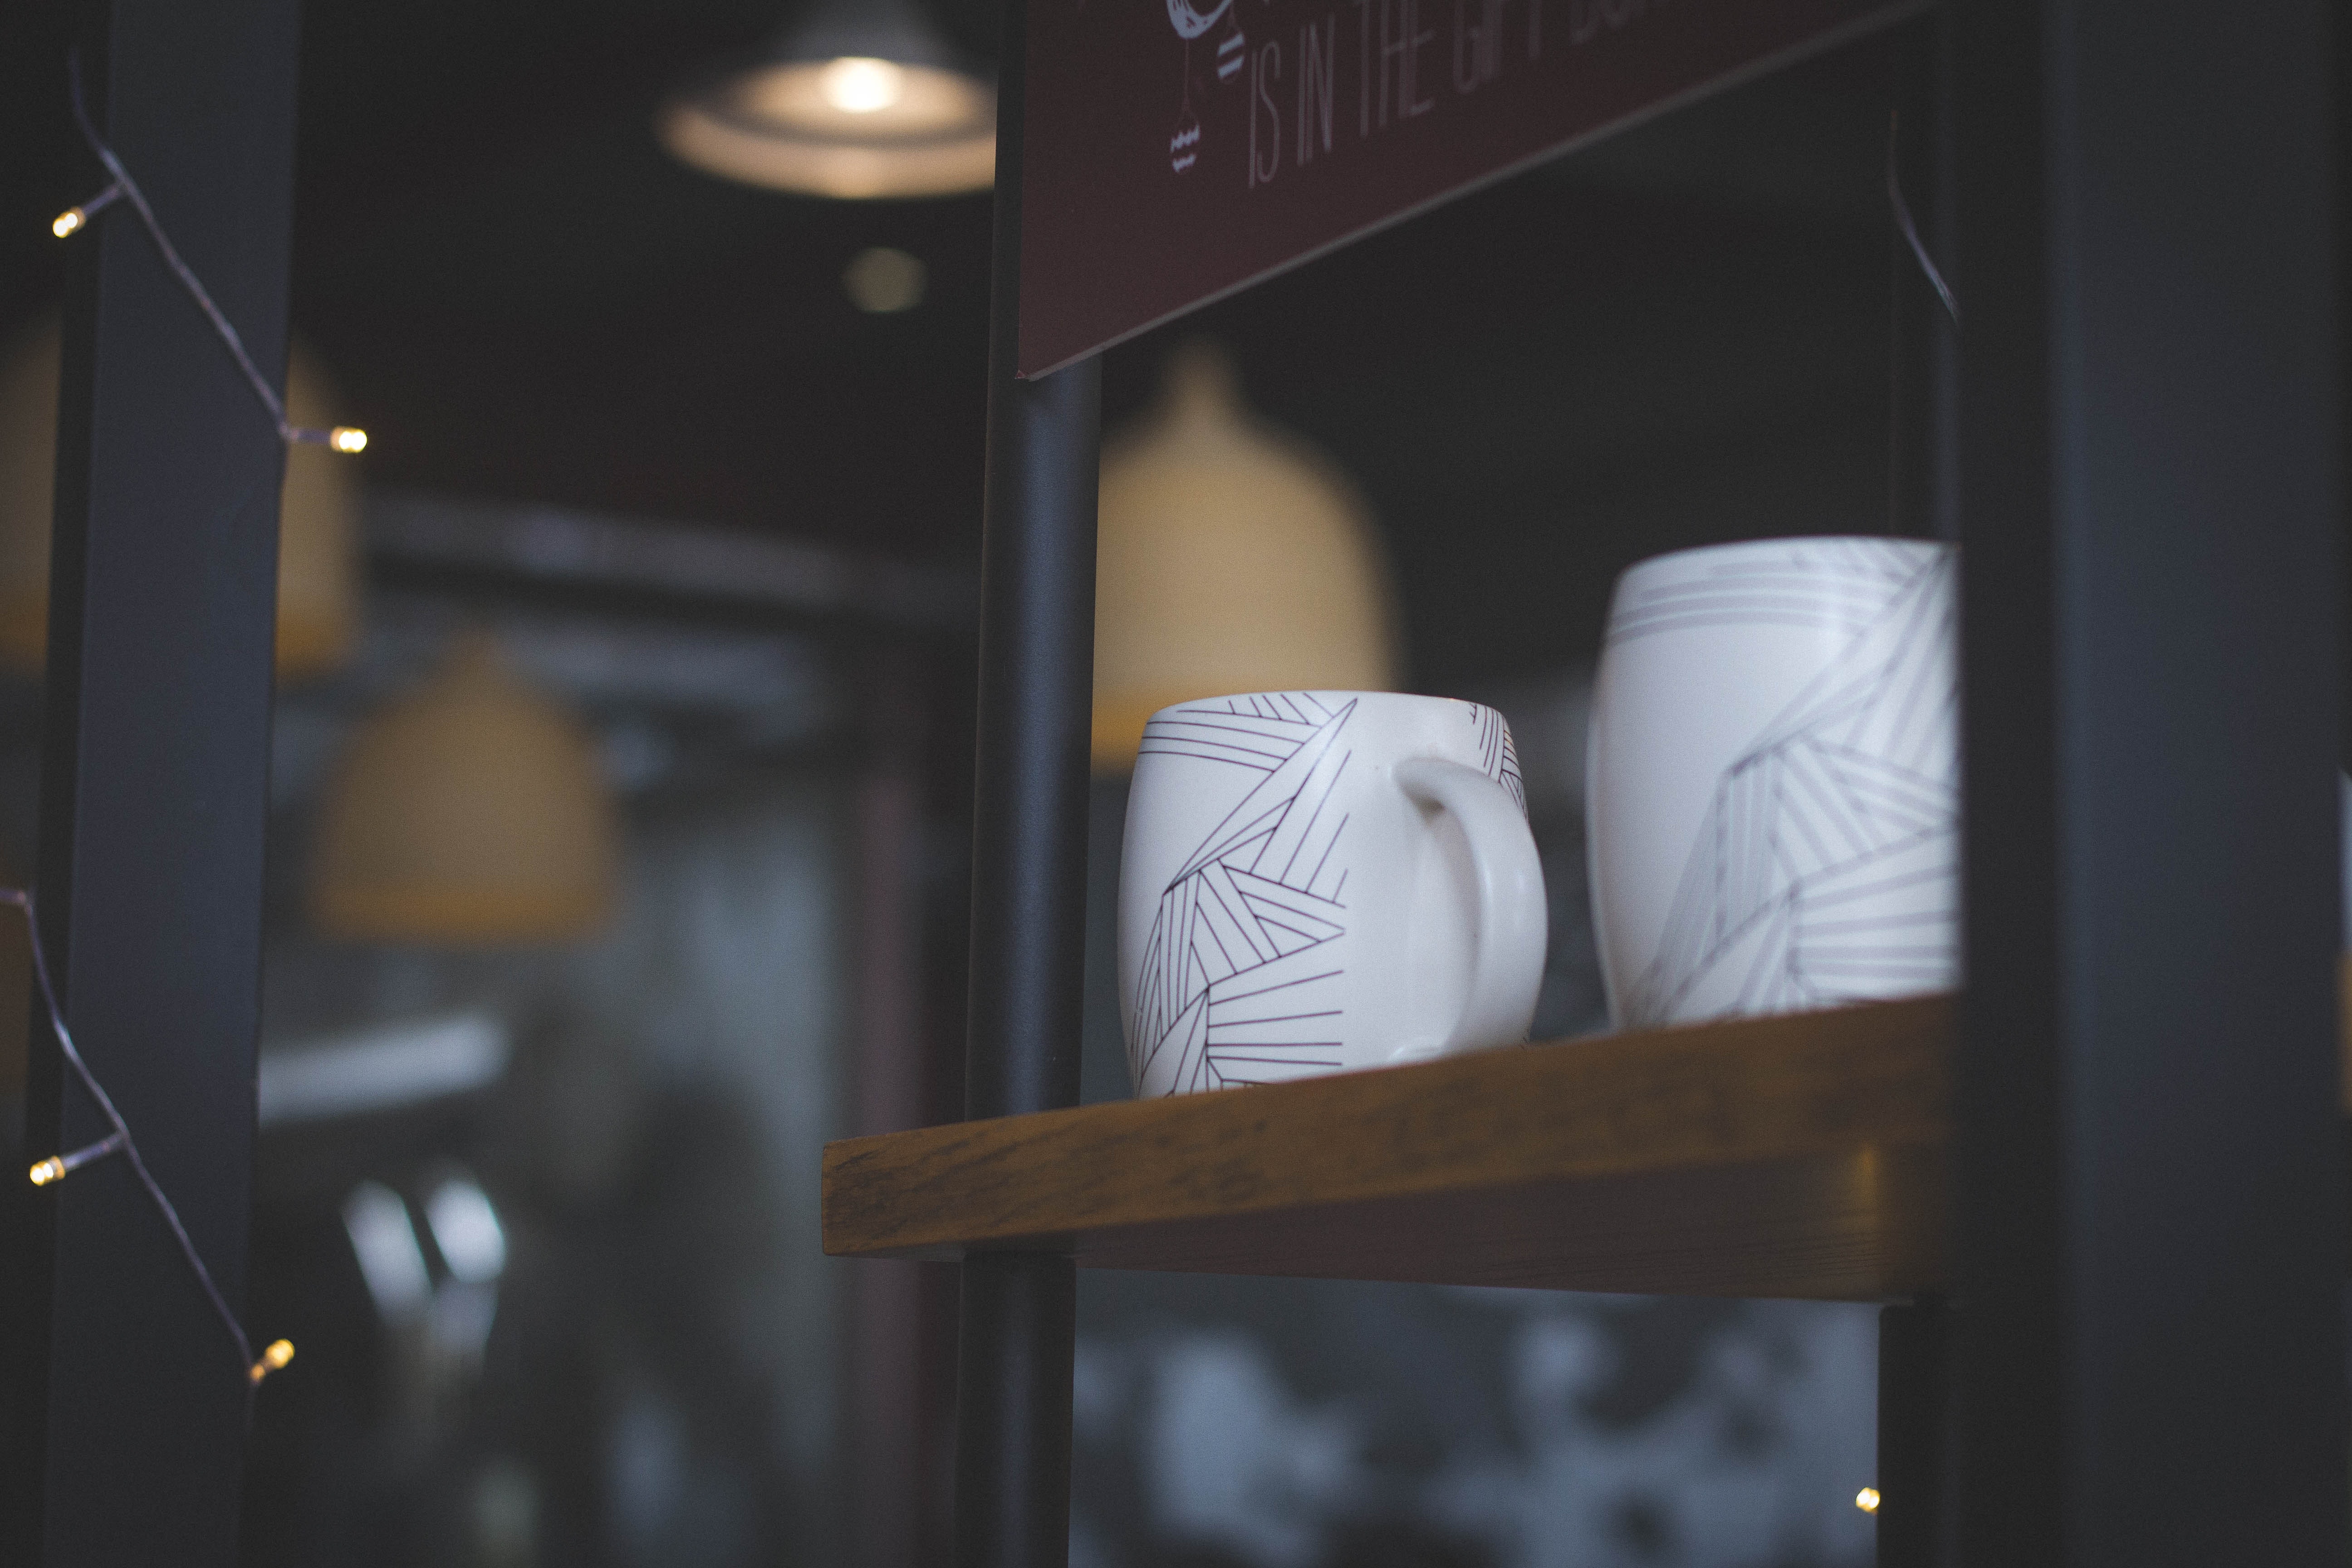
light, room, window, glass, display case